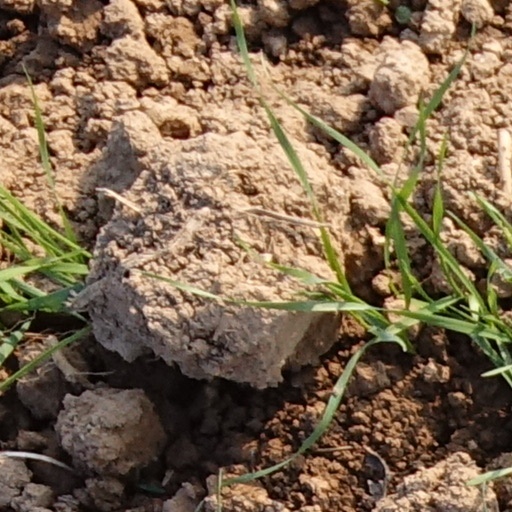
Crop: wheat